Elettra Deiana

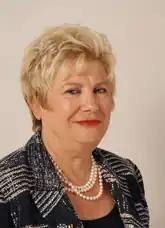
Deiana in 2006

Elettra Deiana (23 May 1941 – 4 February 2023) was an Italian teacher and politician. A member of the Communist Refoundation Party, she served in the Chamber of Deputies from 2001 to 2008.